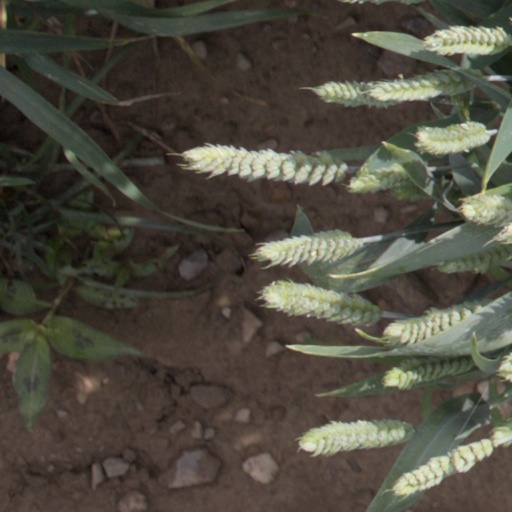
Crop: wheat